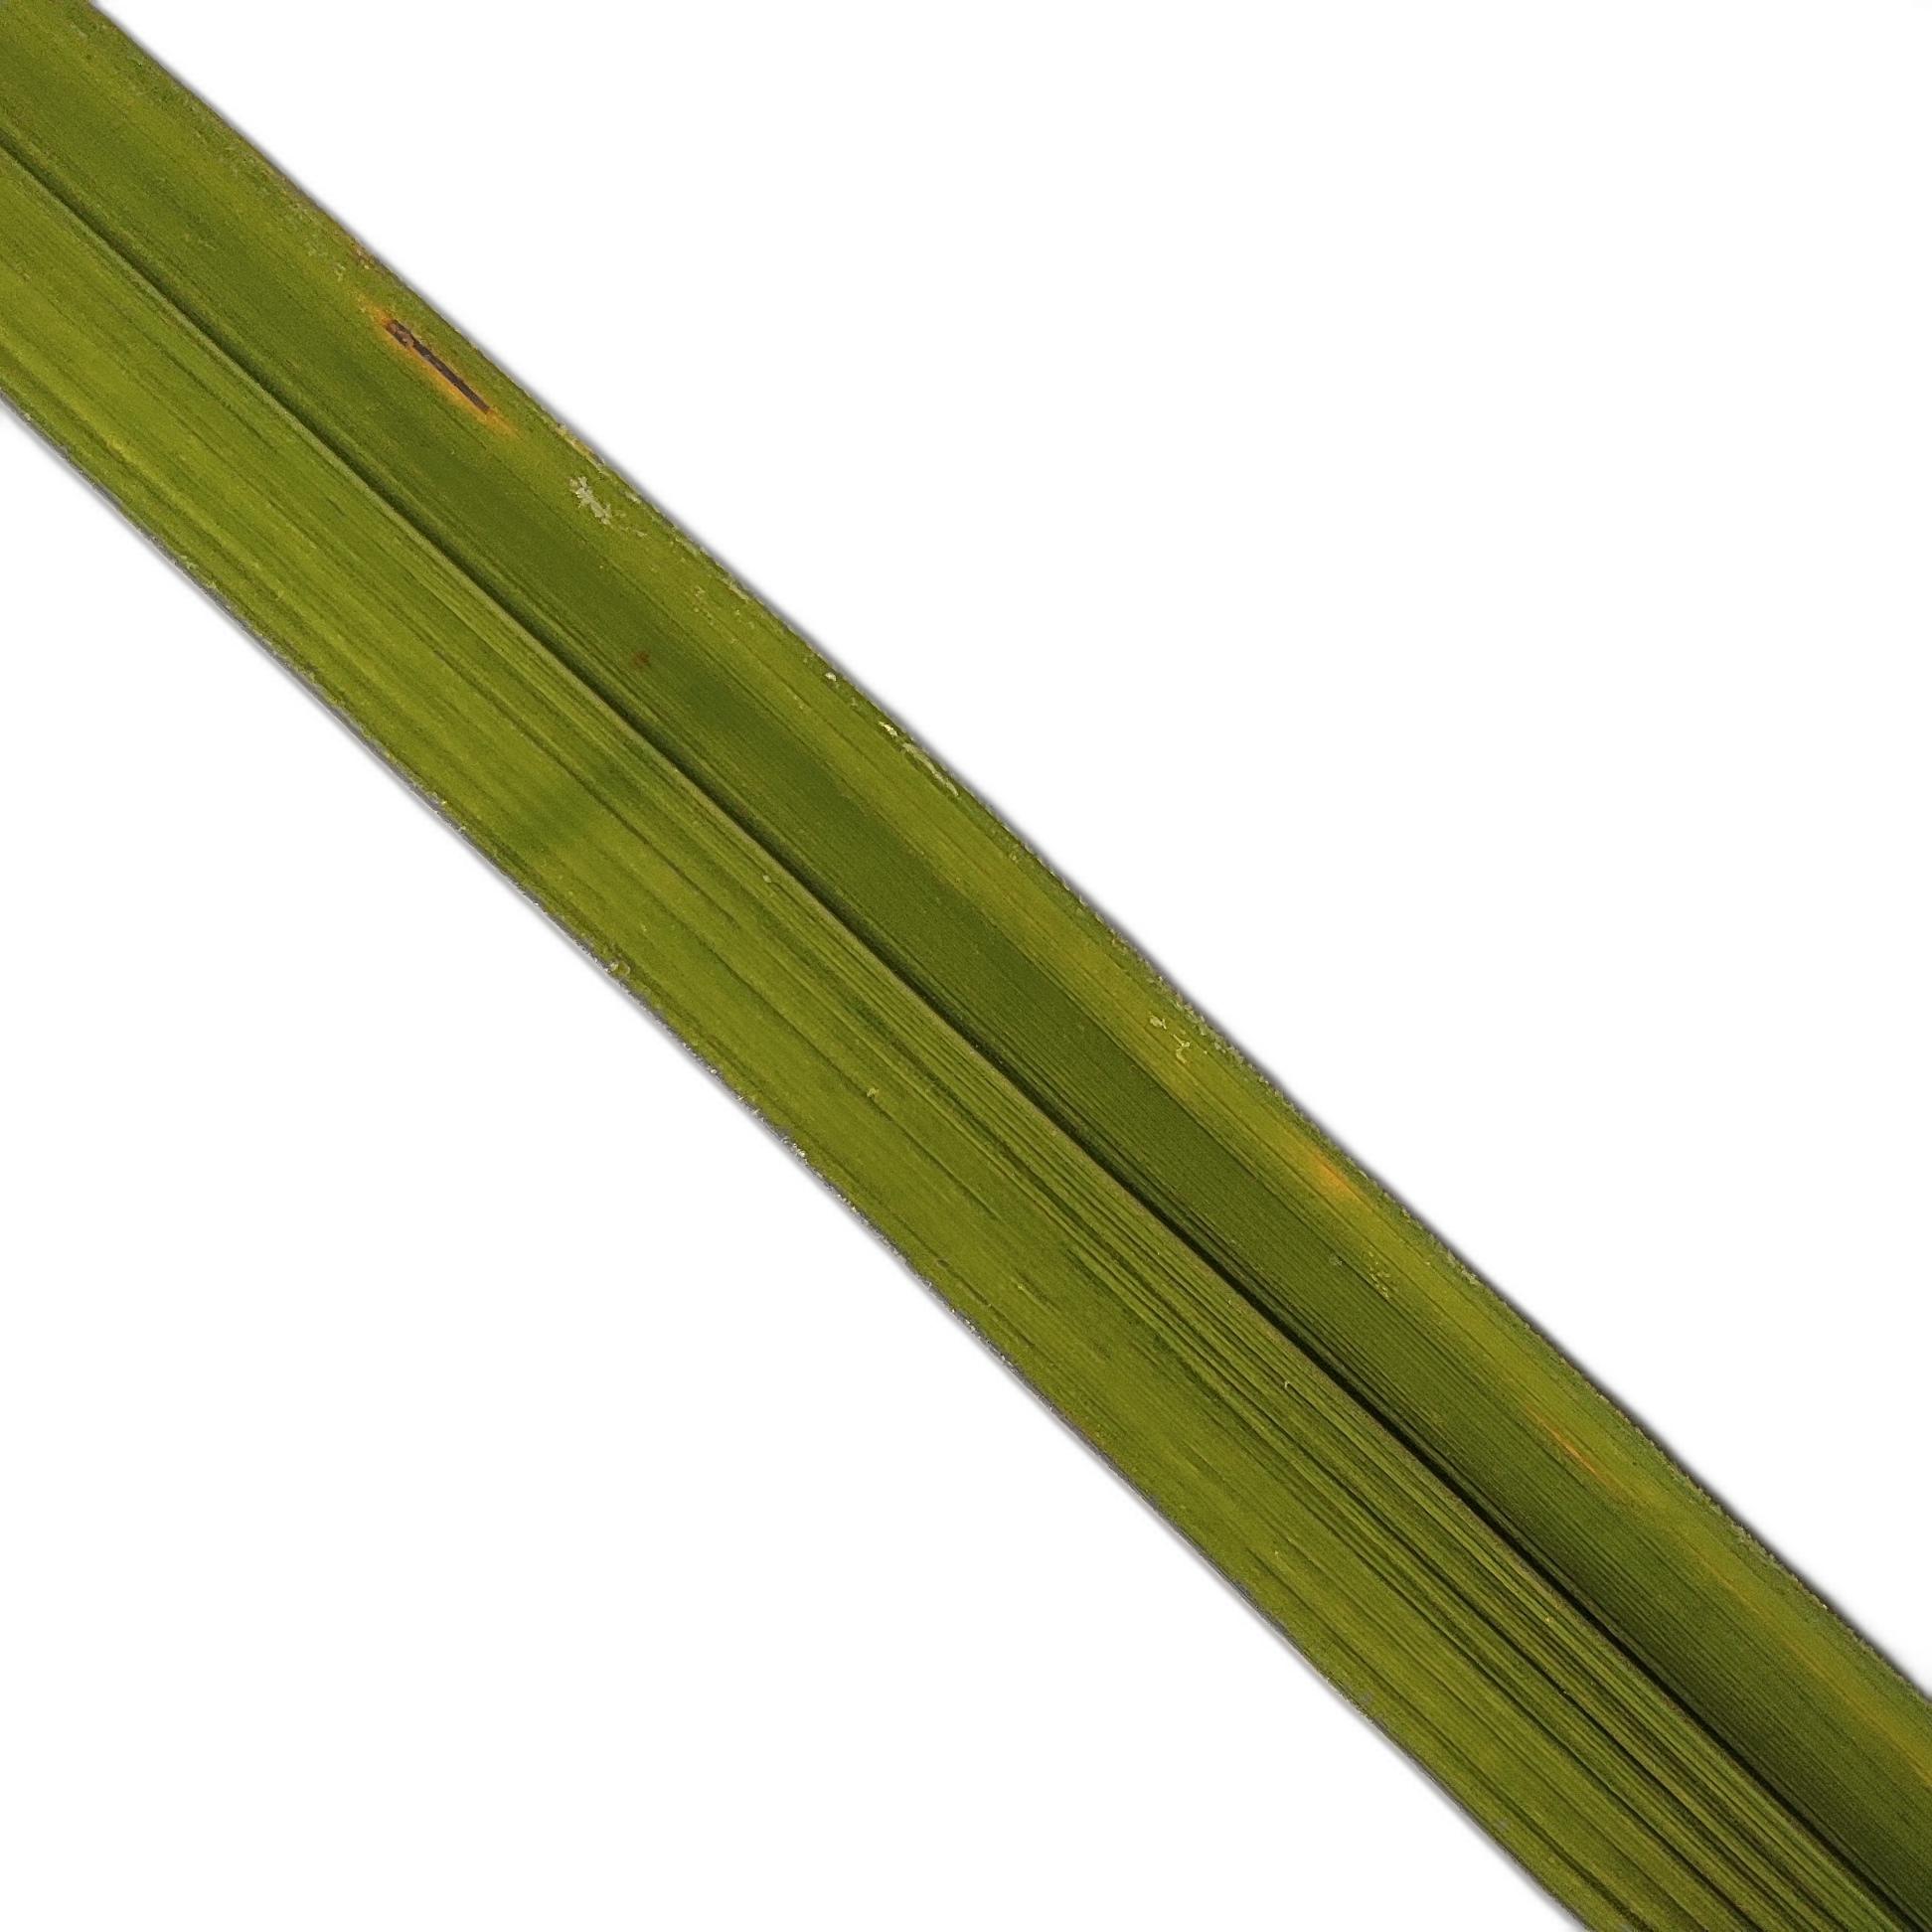
Label: Rice Blast